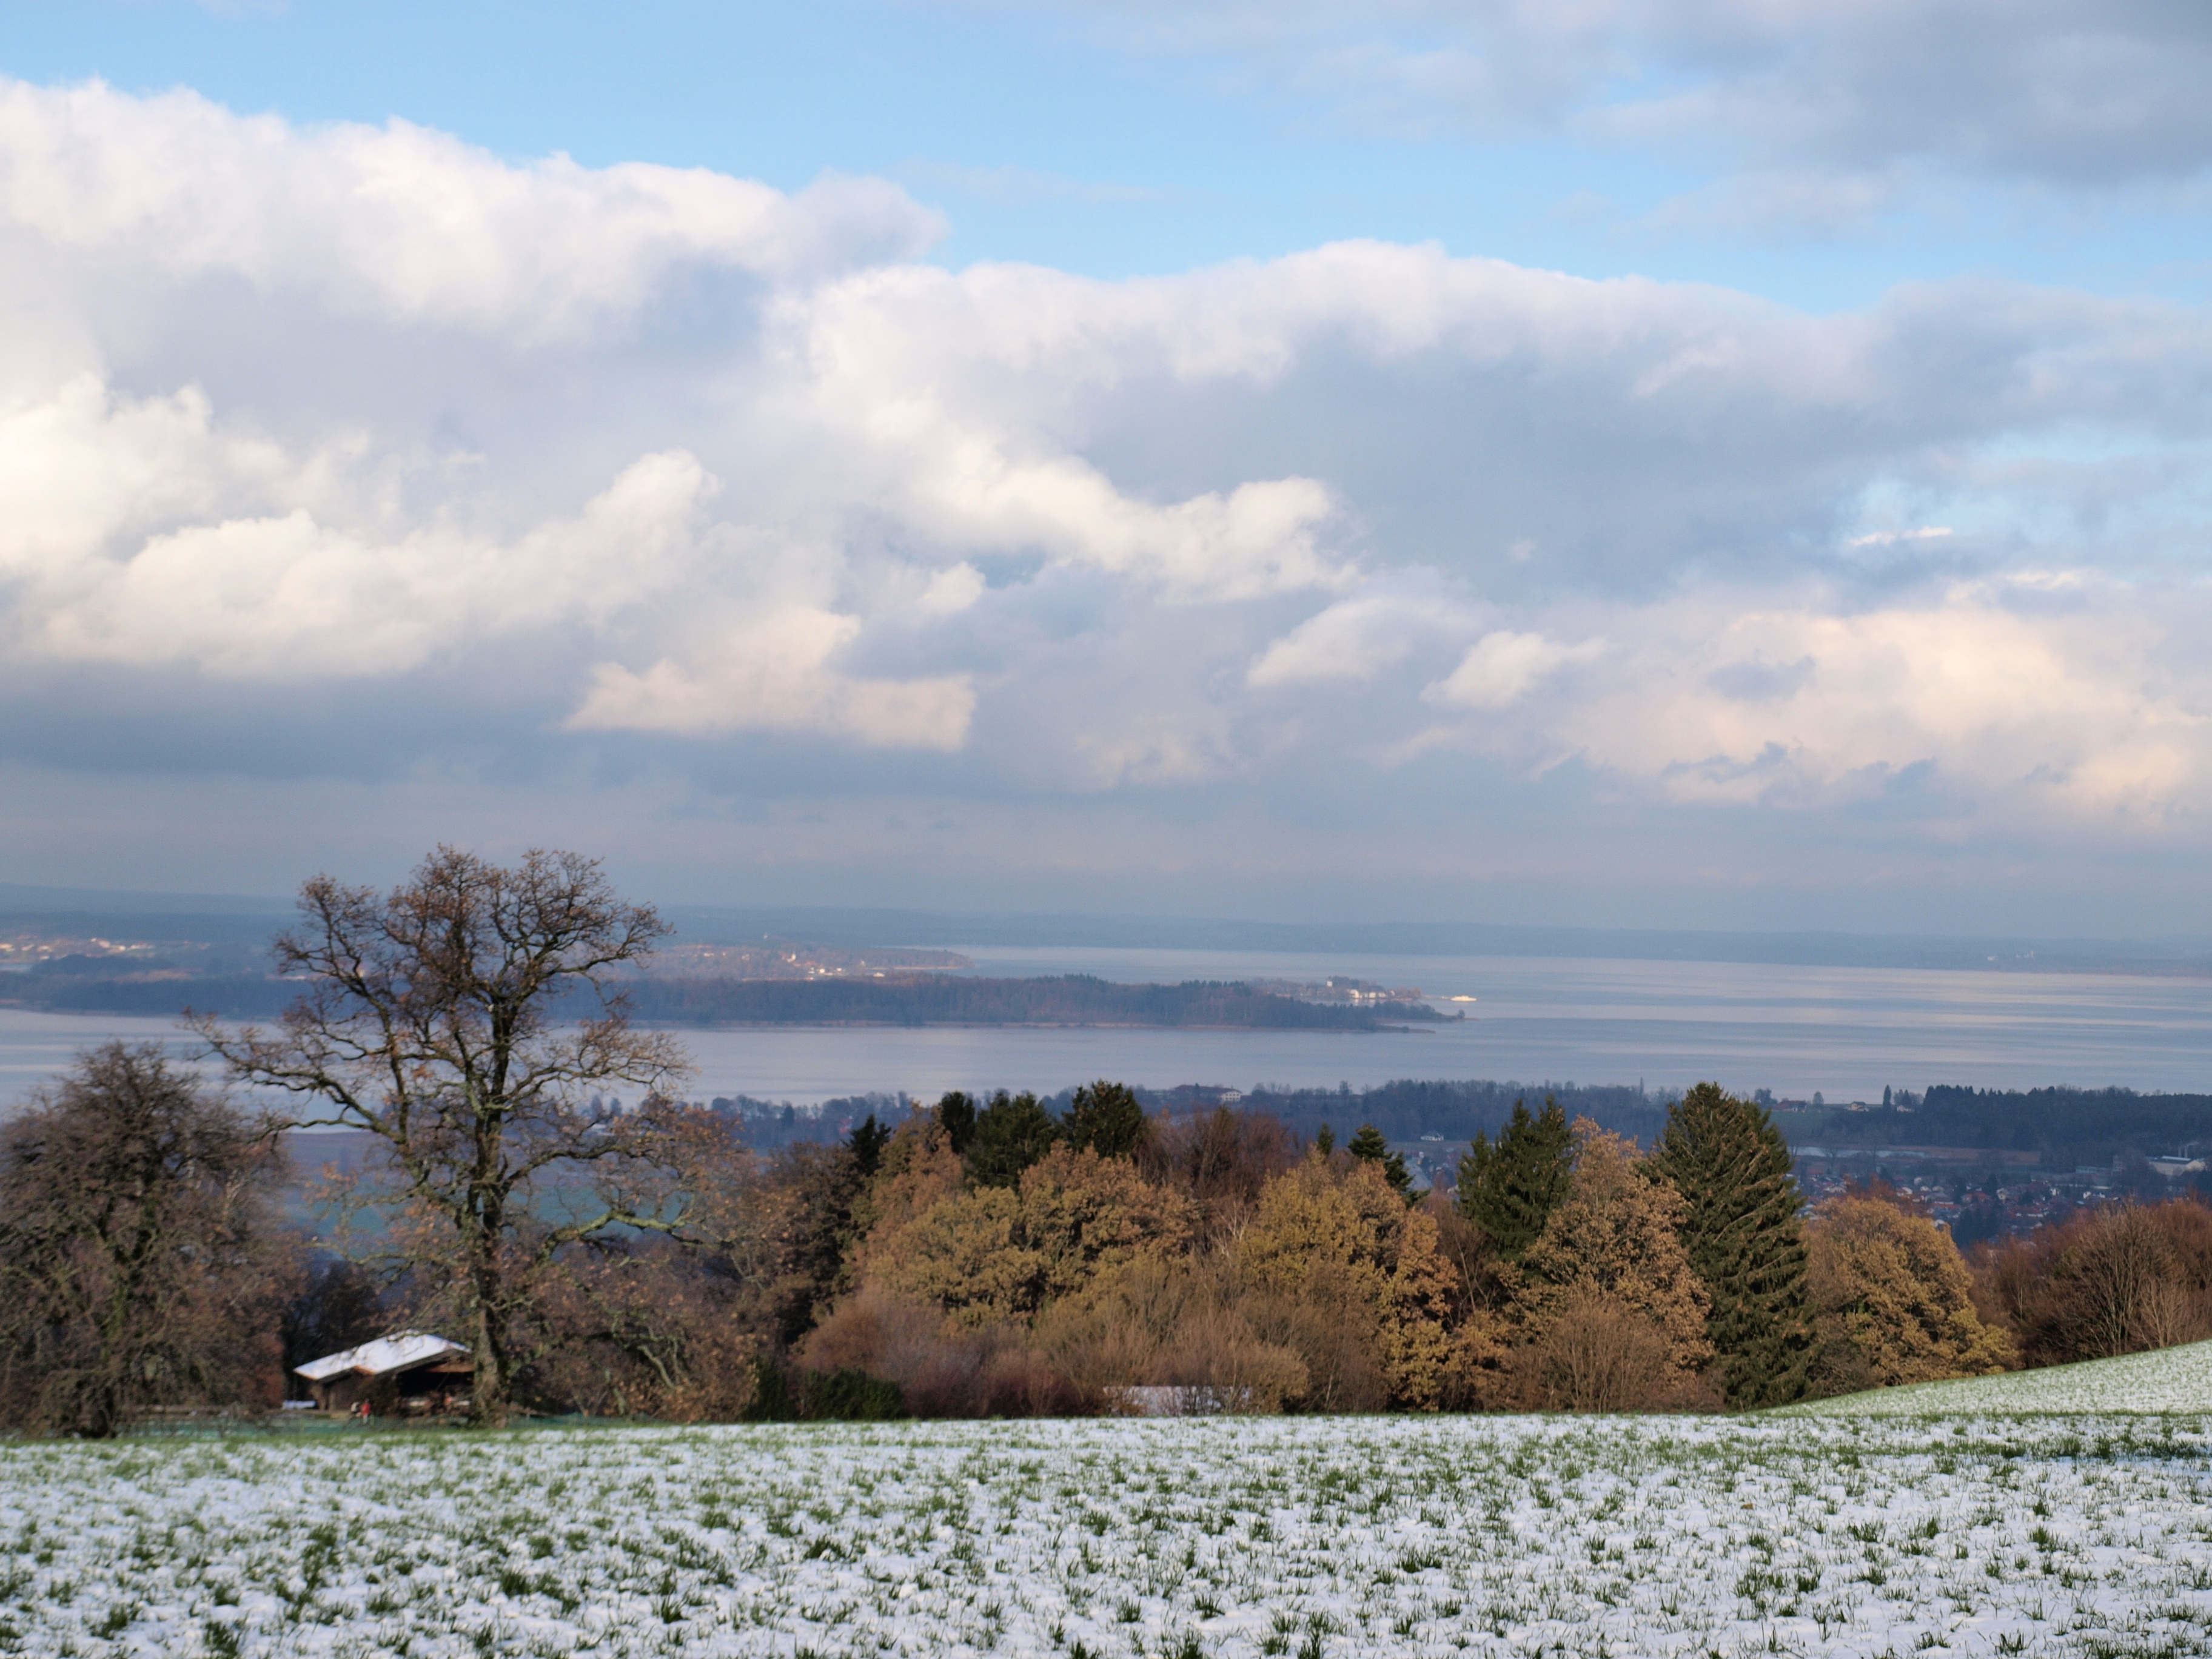
landscape, sea, tree, nature, grass, horizon, mountain, snow, winter, cloud, sky, field, sunlight, morning, hill, lake, wind, frost, weather, season, habitat, light and shadow, rural area, chiemsee, meteorological phenomenon, natural environment, woody plant